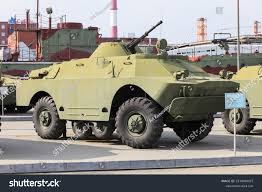
Label: BRDM